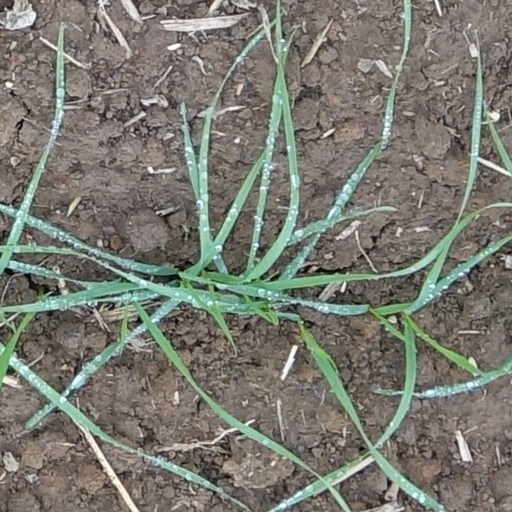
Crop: wheat